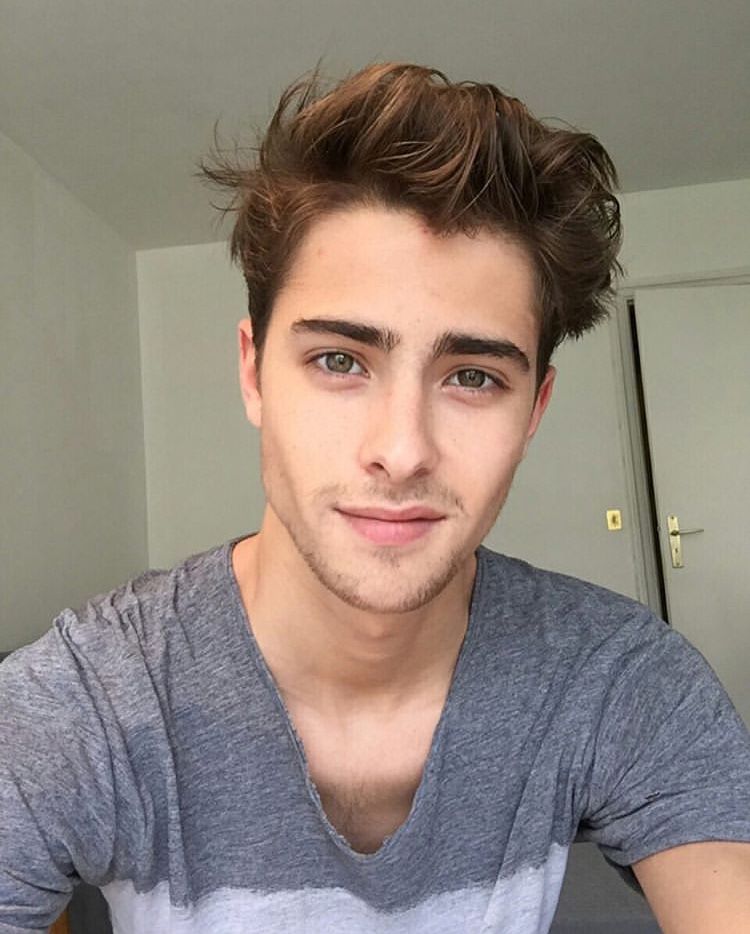
Portrait style: Real Portrait